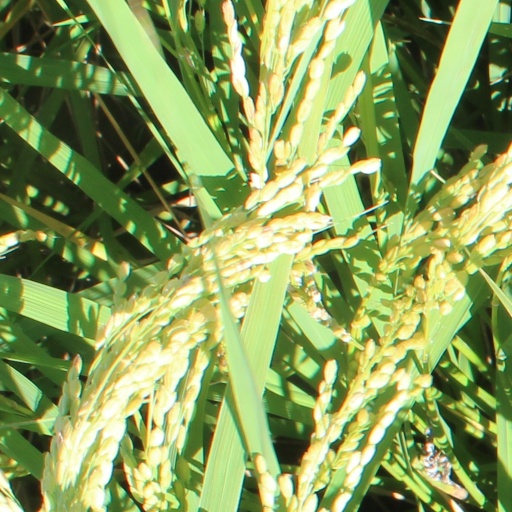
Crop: rice